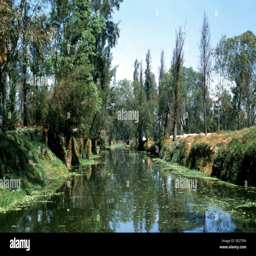
the canals at the floating gardens